Jean-Étienne-Marie Portalis

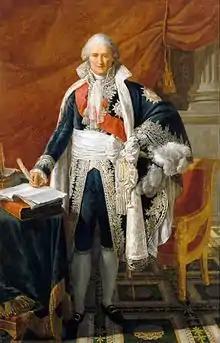
Portrait by Claude Gautherot, 1806

Jean-Étienne-Marie Portalis (1 April 1746 – 25 August 1807) was a French jurist and politician in the time of the French Revolution and the First Empire. Portalis was one of the chief draftsmen of the Napoleonic Code, which serves as the foundational framework of the French legal system. He is the father of Joseph Marie Portalis, a diplomat and statesman.